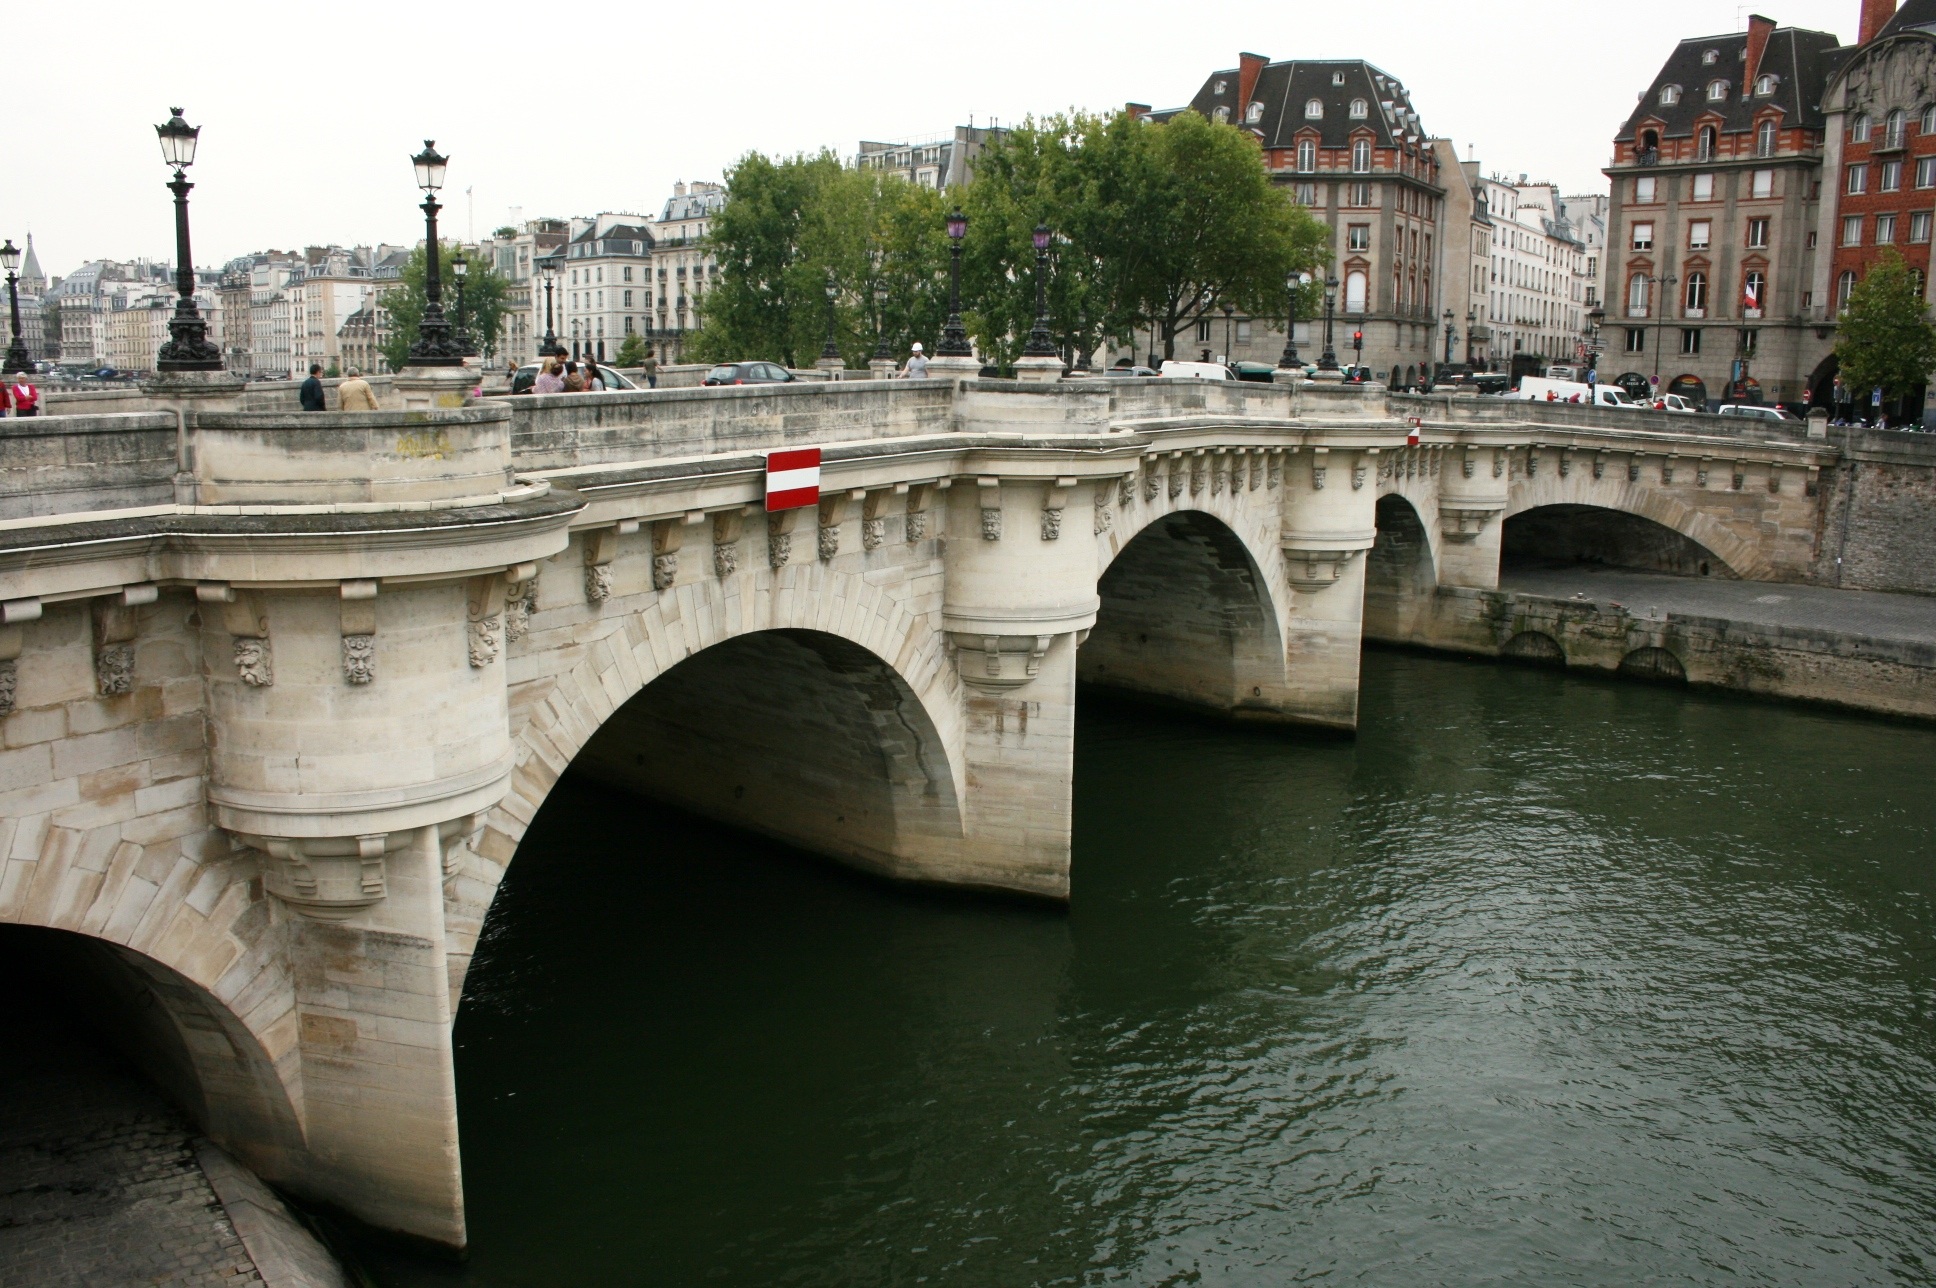
bridge, paris, river, canal, arch, landmark, waterway, channel, arch bridge, devil's bridge, seine river, nonbuilding structure, pont neuf, sanchez